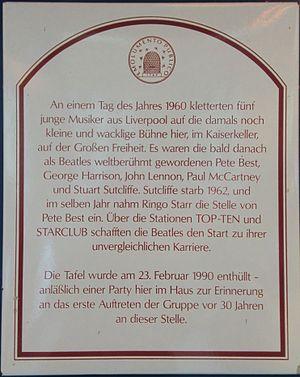
Bruno Koschmider est un entrepreneur allemand de Hambourg, surtout connu pour avoir employé les Beatles au début des années 1960. Il est notamment propriétaire à cette époque du cinéma porno Bambi Kino, de l’Indra Club et du Kaiserkeller, des établissements situés dans le quartier chaud de Sankt Pauli à Hambourg, peuplé de prostituées et de truands.